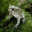
Label: frog